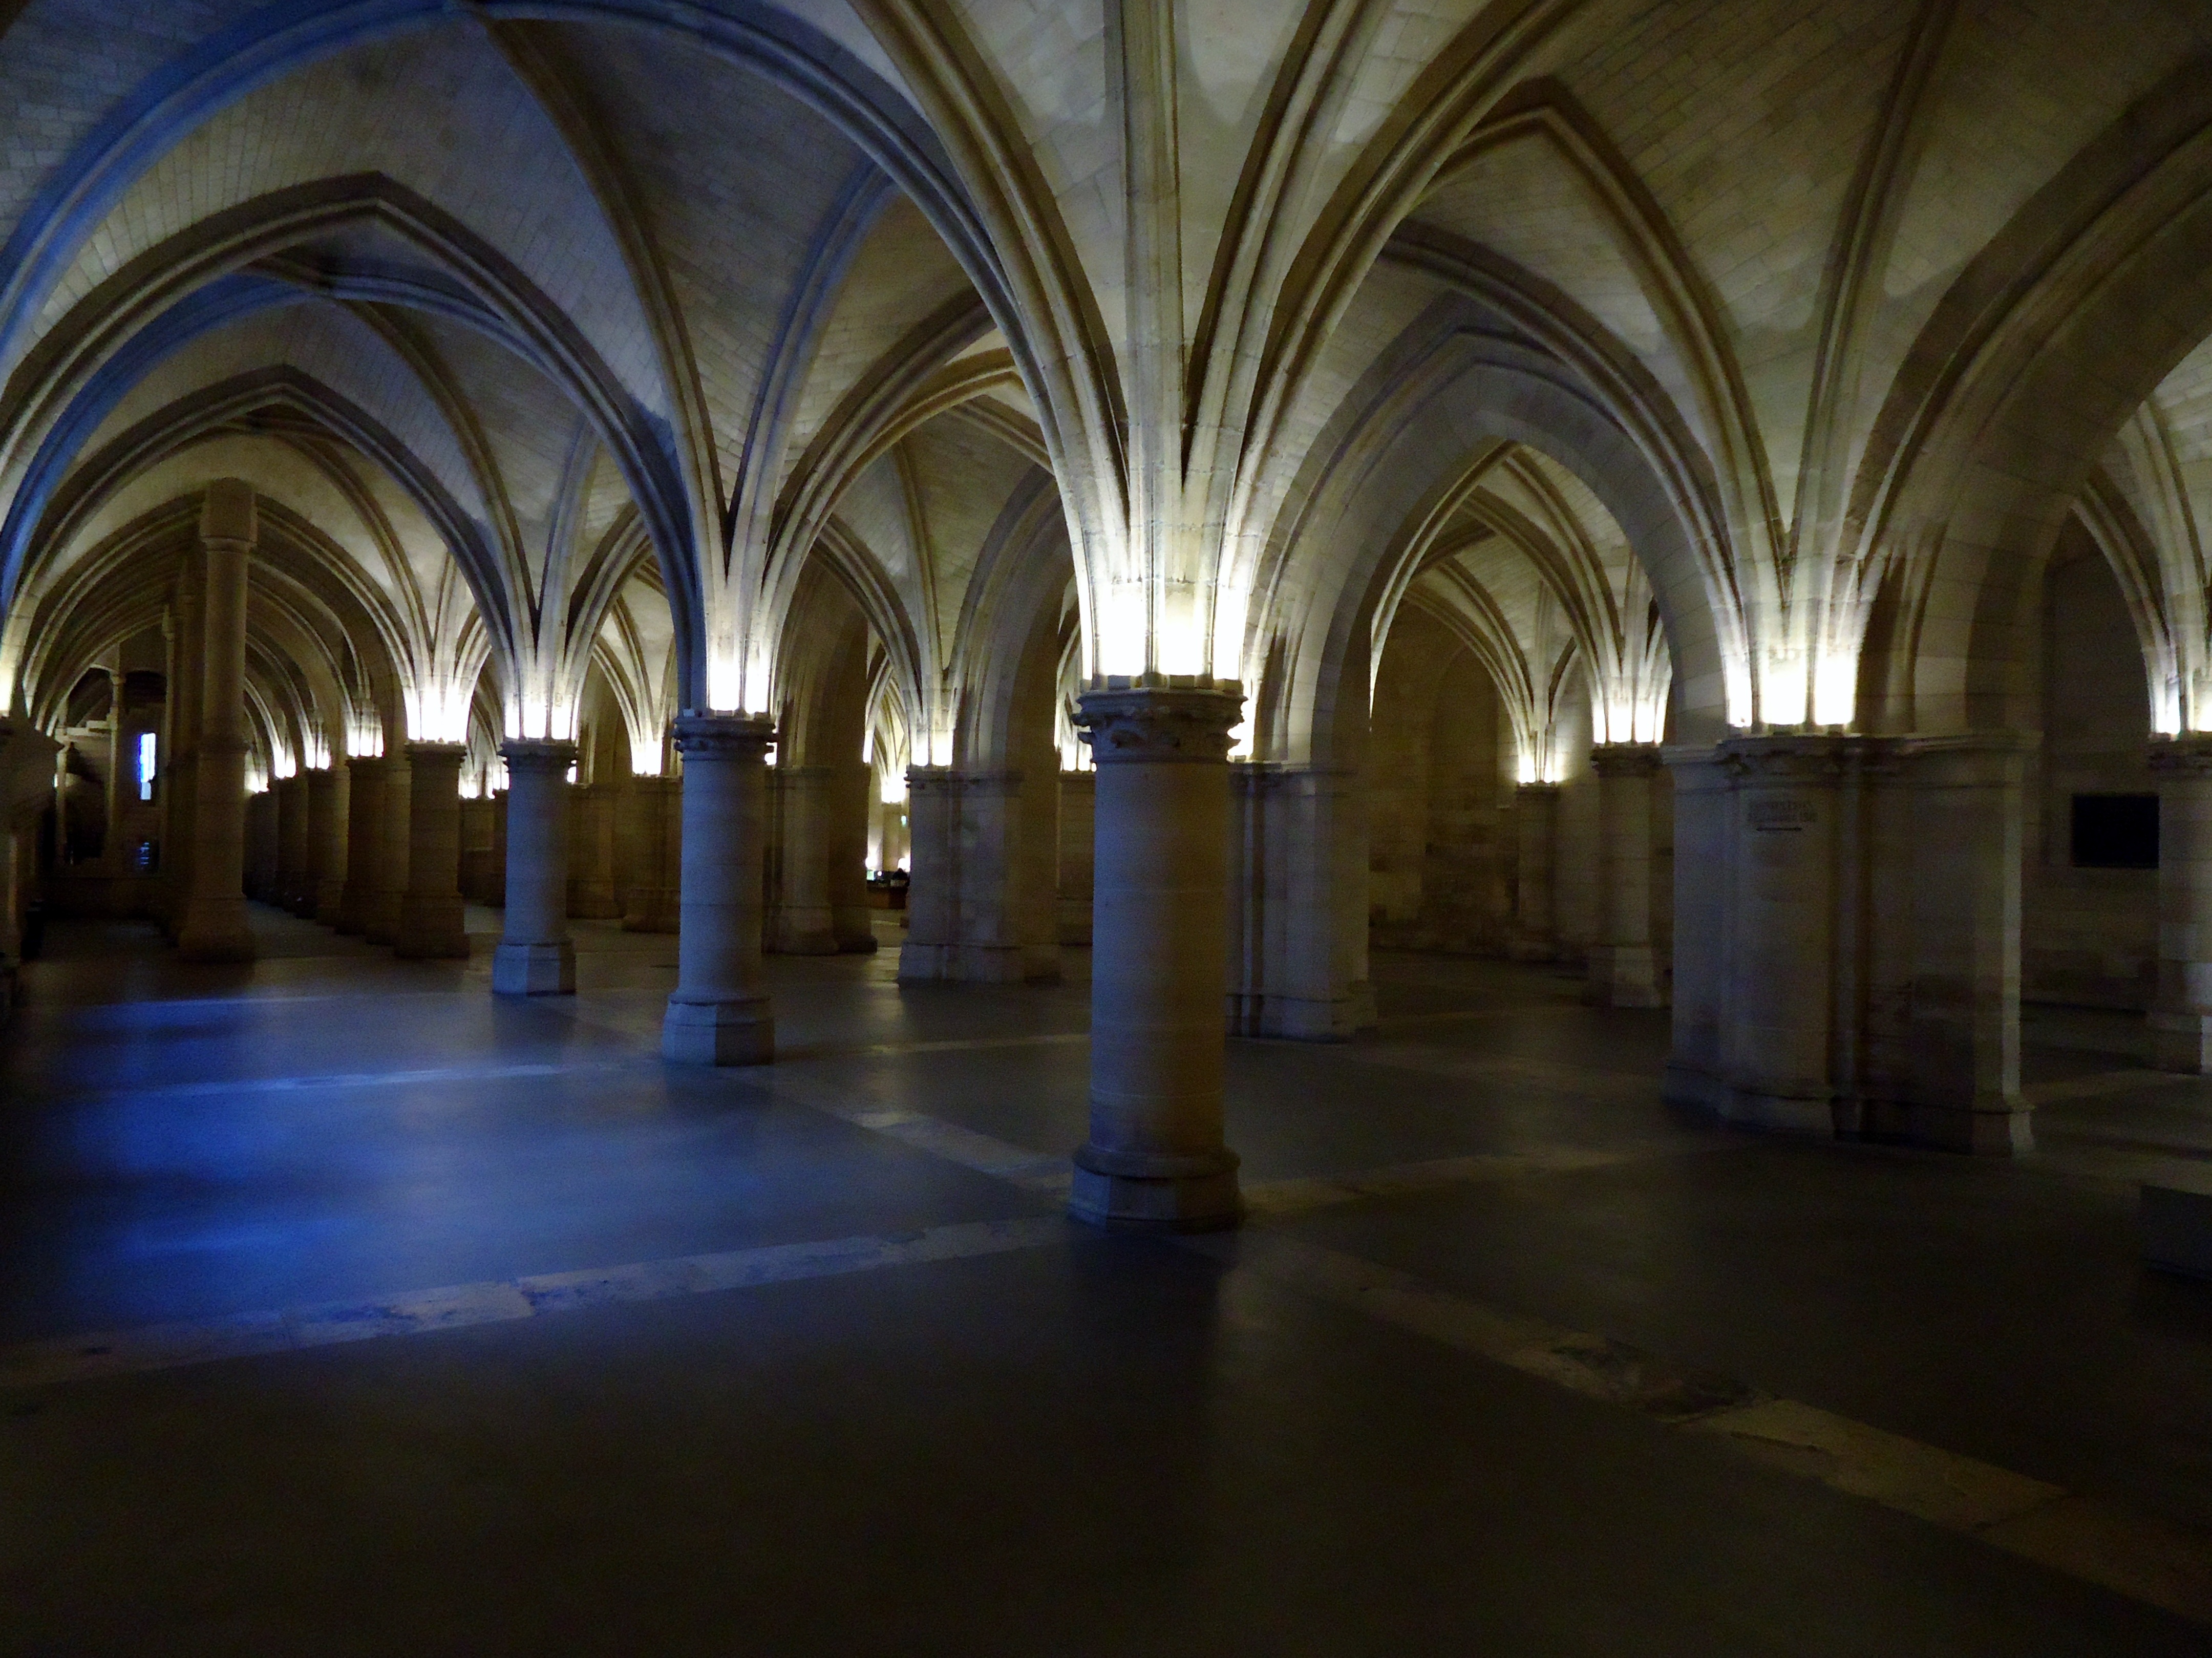
architecture, building, arch, church, cathedral, room, place of worship, symmetry, pierre, reception, abbey, vault, concierge, warhead